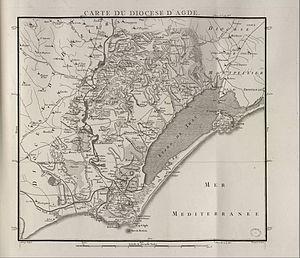
Carte du diocèse d'Agde, extraite de Diocèses de la province du Languedoc (1781)
Liste des évêques d’Agde
Le diocèse d'Agde est un ancien diocèse de l'Église catholique en France.